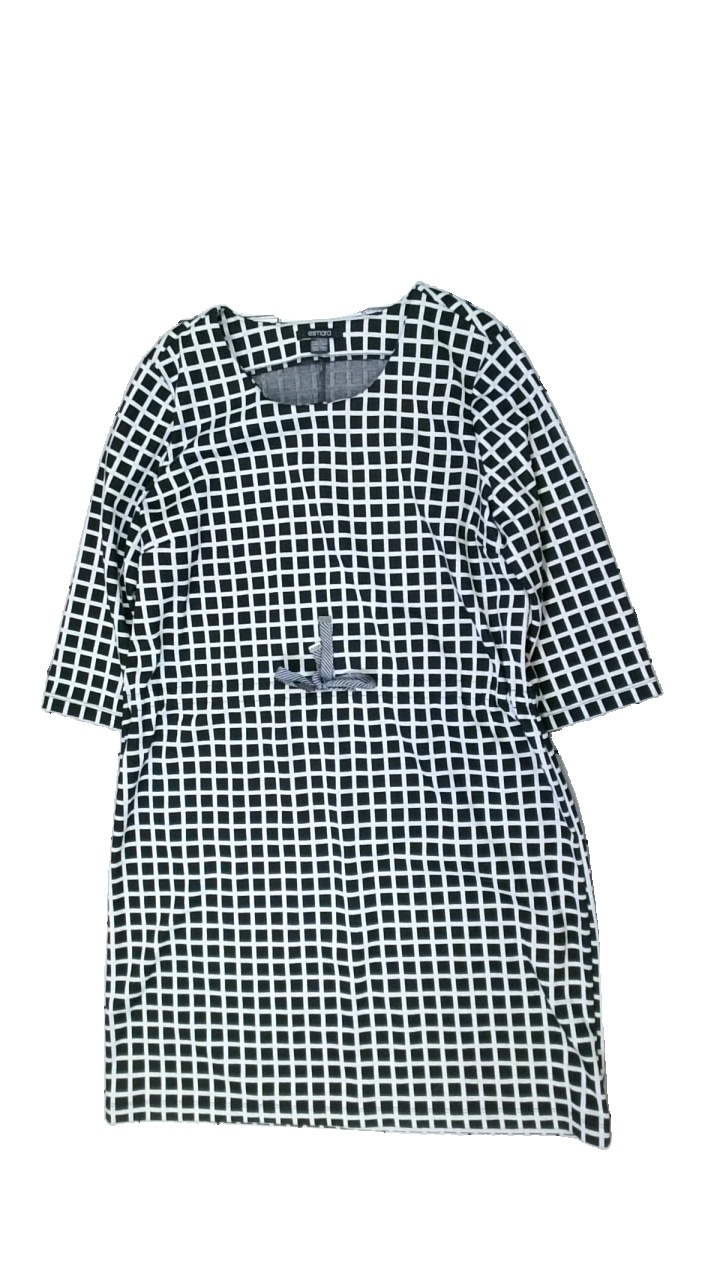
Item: Dress (Ladies)
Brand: Esmara (lidl)
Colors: Black, White
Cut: C-collar
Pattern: Checkered print
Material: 100% polyester
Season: Autumn
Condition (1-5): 2
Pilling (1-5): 2
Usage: Export
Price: <50